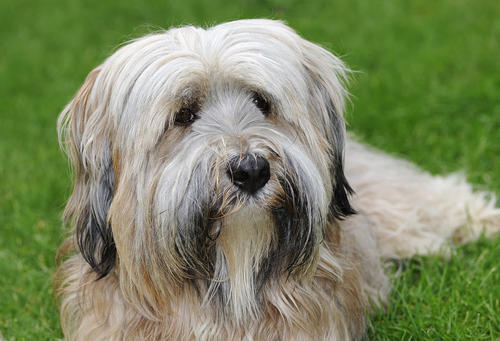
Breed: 203-n000021-Tibetan_terrier